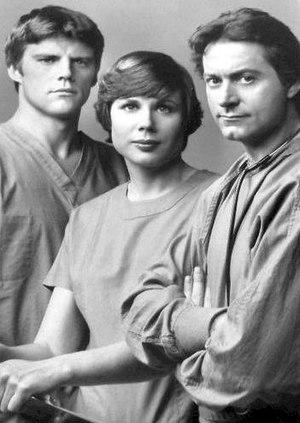
James Joseph Sloyan, dit James Sloyan, né le 24 février 1940 à Indianapolis, dans l'Indiana, aux, est un acteur américain.
Ernest Thompson est un acteur, écrivain, scénariste et réalisateur américain né le 6 novembre 1949 à Bellows Falls, Vermont.
Linda Carlson est une actrice américaine.